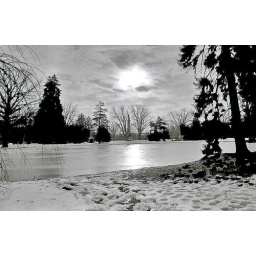
Used a yellow filter. Big mistake - all the detail in the trees are gone.